Find Your Voice

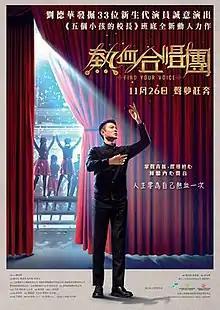
Official film poster

Find Your Voice is a 2020 Hong Kong drama film written and directed by Adrian Kwan, produced by and starring Andy Lau as a former internationally renowned conductor who resides in the United States, returns to Hong Kong lead a pessimistic group of choir students. The film was theatrically released on 26 November 2020.